Marstallmuseum

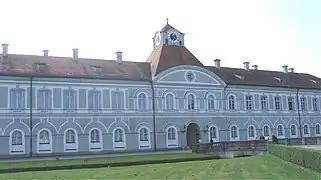
Marstallmuseum Nymphenburg

The Marstallmuseum ("museum in the former royal stables") in Munich is one of the most important museums for court carriages in the world. It is located in the South Wing of Nymphenburg Palace. On display is a vehicle park from the time of the Bavarian and Palatine electors and kings of the House of Wittelsbach. The collection gives an extensive overview of the development of the carriages from the end of the 17th century to the end of the 19th century with exhibits from Germany, France and England. There are forty royal and other representative coaches, barouches, sledges, litters and even a carousel.